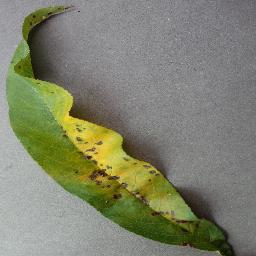
Label: Peach___Bacterial_spot